T-34

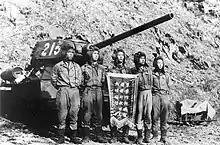
Chinese T-34 tanks during the Korean War in 1952

After the formation of the People's Republic of China (PRC) in 1949, the Soviet Union sent many T-34-85s to the PRC's People's Liberation Army (PLA). Factory 617 had the ability to produce every part of the T-34-85, and during decades of service many modifications were made that visibly distinguish the PRC T-34-85 from the original specification, but no T-34-85 was actually made in China. The production plan of the T-34-85 in China was ended soon after the PRC received T-54A main battle tanks from the Soviet Union and began to build the Type 59 tank, a licensed production version of the T-54A.